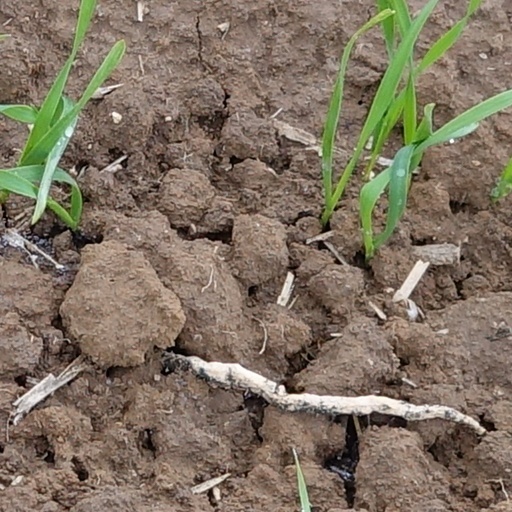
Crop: wheat